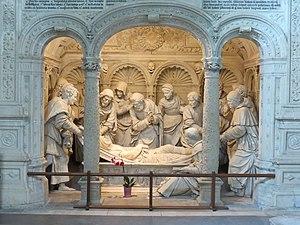
Dormition de la Vierge.